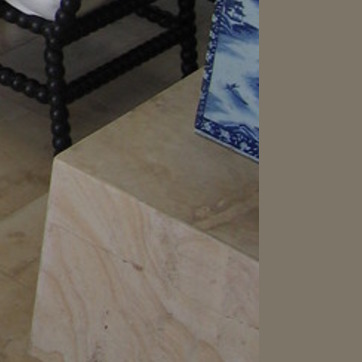
Material: polishedstone